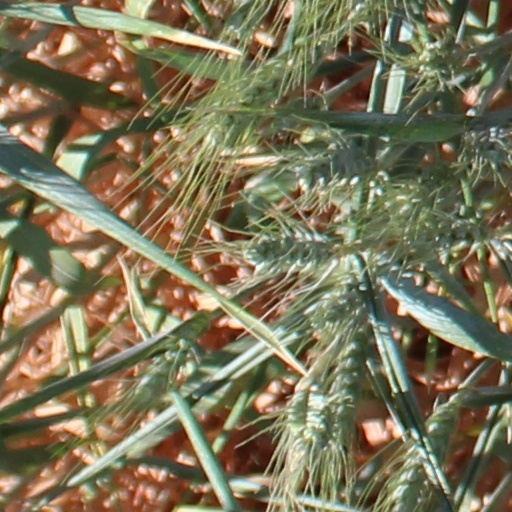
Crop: wheat